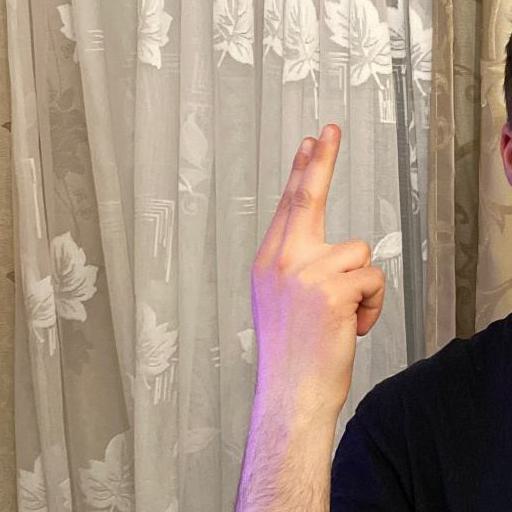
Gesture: two_up_inverted